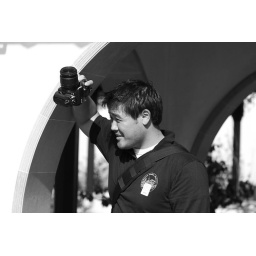
matt in black and white